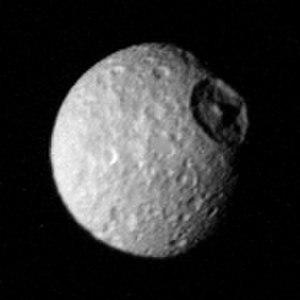
L'exploration de Saturne et de ses satellites à l'aide de sondes spatiales débute en 1979 avec le survol de la planète par Pioneer 11. Saturne, du fait de sa distance de la Terre et du Soleil, est une destination spatiale complexe qui nécessite un savoir-faire et des ressources financières que, jusque-là, seule l'agence spatiale américaine, la NASA, est parvenue à réunir. Jusqu'en 2017, quatre missions spatiales ont visité Saturne et ses satellites, dont une seule, Cassini–Huygens a pu mener des missions prolongées en se plaçant en orbite autour de la planète géante. En 2019 l'agence spatiale américaine a décidé de développer la mission Dragonfly. Celle-ci devrait déposer en 2034 un aérobot à la surface de Titan.
Voyager 1 est l'une des deux sondes spatiales jumelles du programme spatial Voyager de la NASA destinées à l'étude des planètes externes du Système solaire qui n'avaient jusque-là été observées qu'au moyen de télescopes situés sur Terre, notamment les systèmes de Jupiter et de Saturne. Son lancement a eu lieu le 5 septembre 1977.